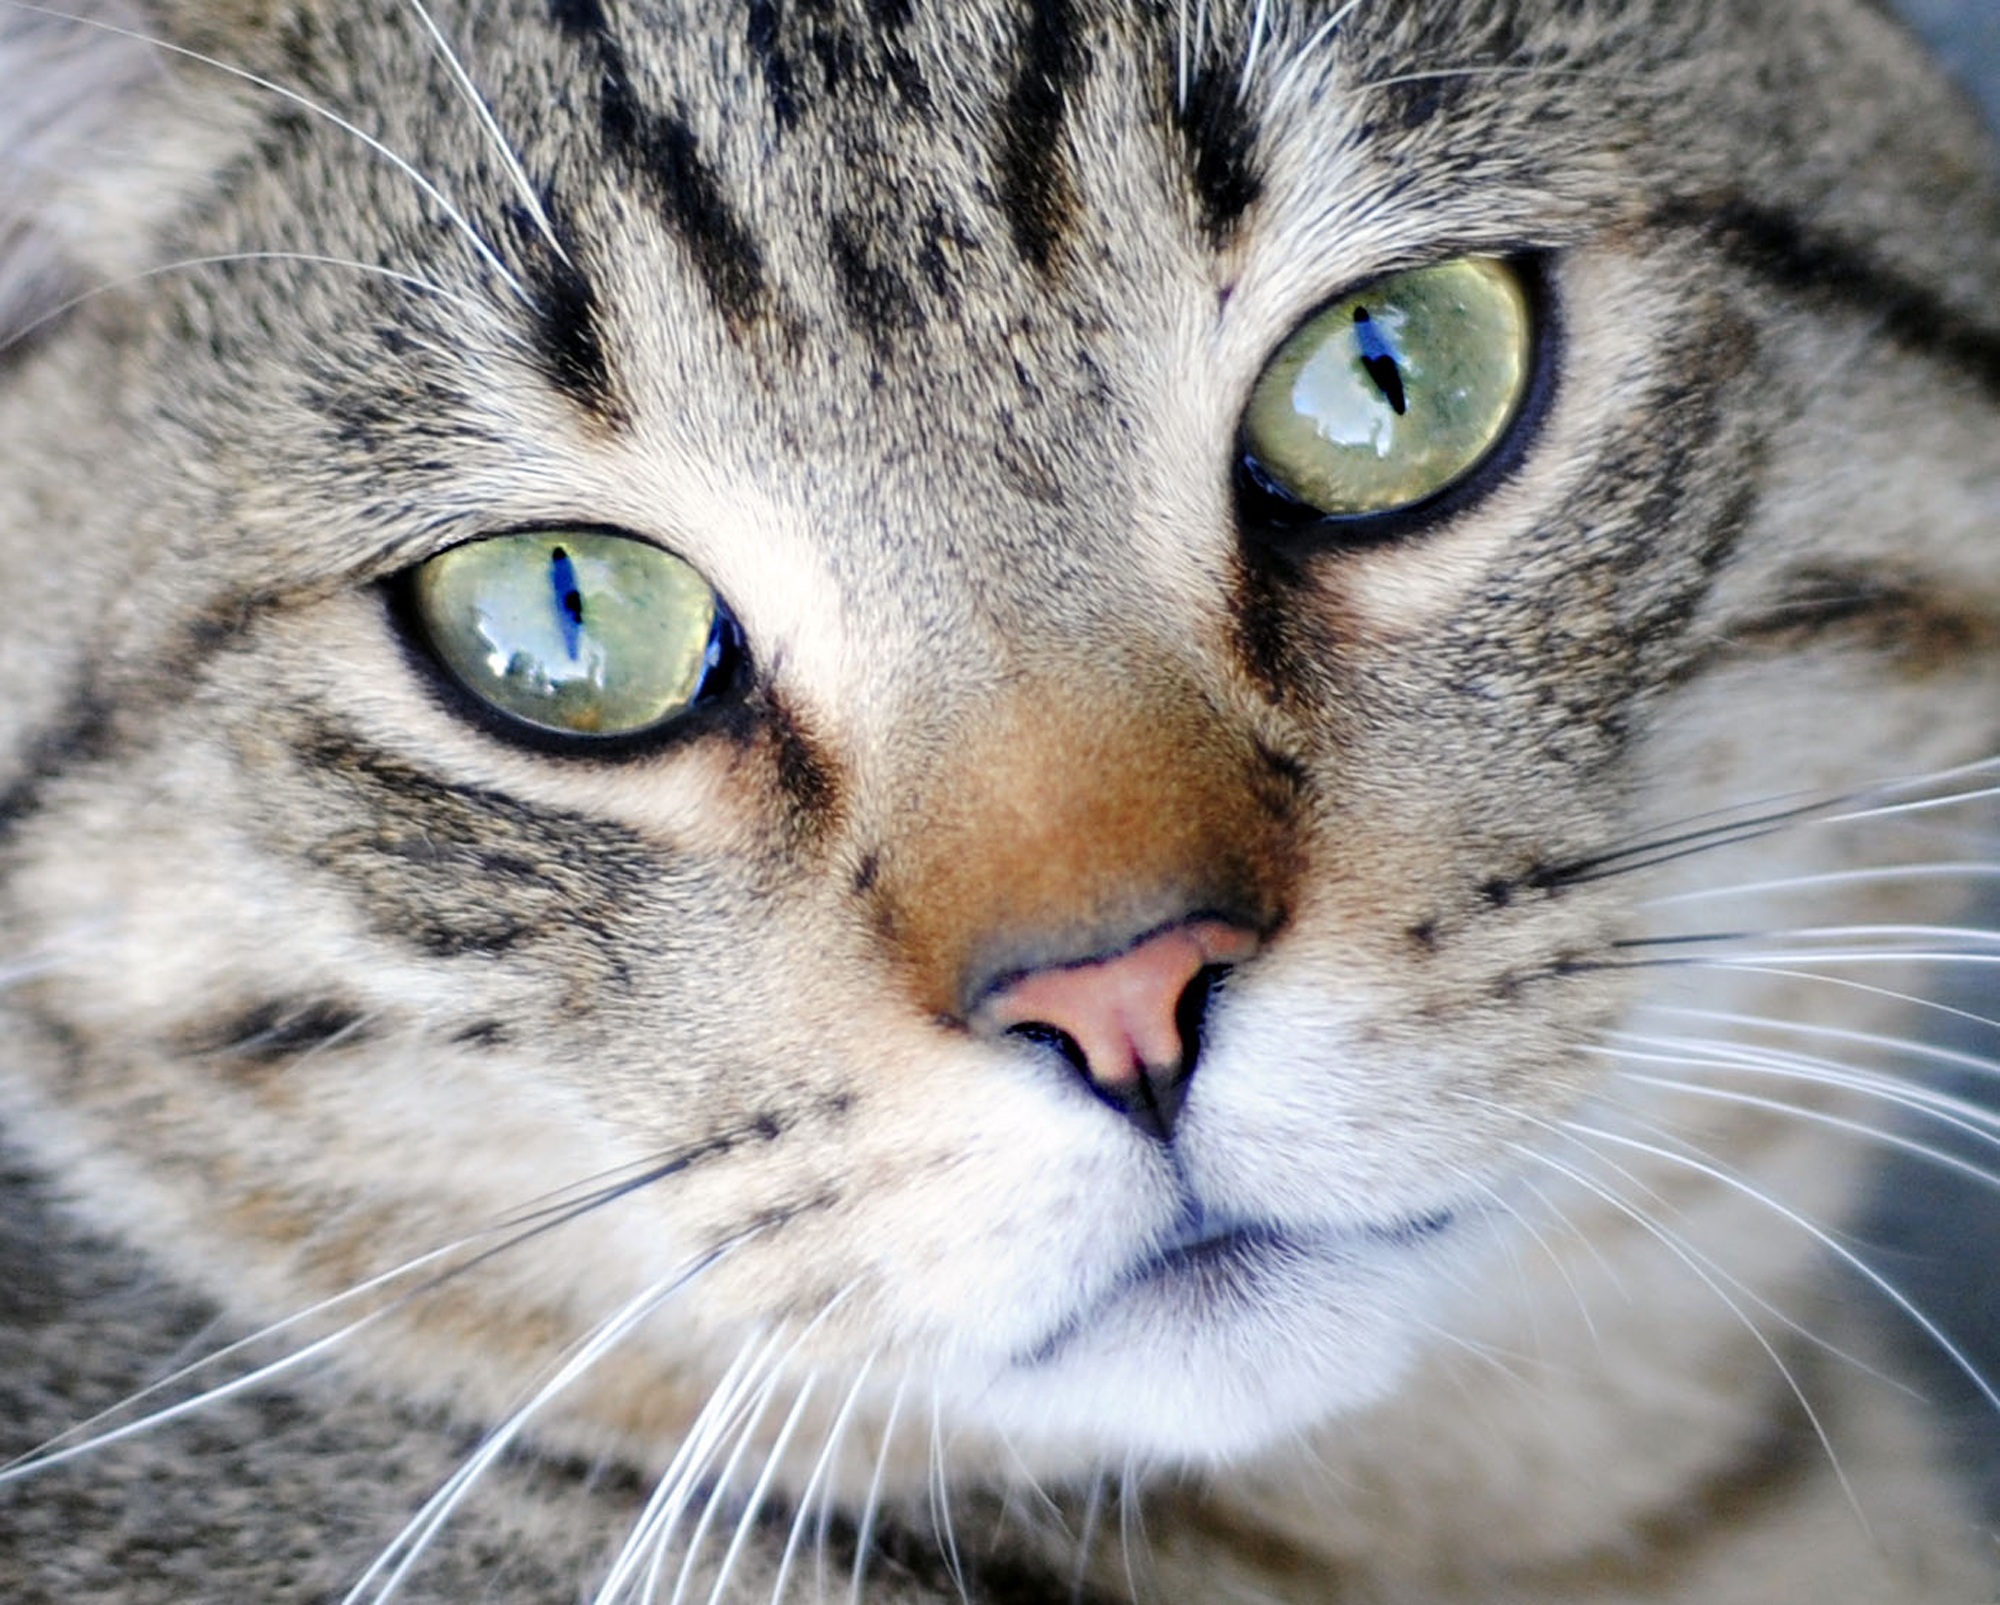
kitten, cat, mammal, close, fauna, close up, outdoors, nose, whiskers, snout, vertebrate, tabby cat, bengal, european shorthair, wild cat, small to medium sized cats, cat like mammal, carnivoran, domestic short haired cat, pixie bob, american shorthair